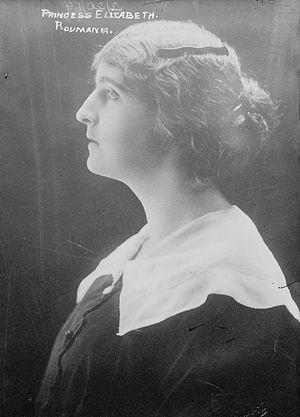
Cette page donne une liste de personnalités liées à Cannes.